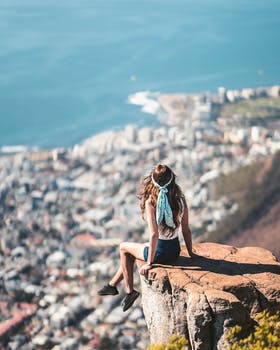
Label: No Watermark